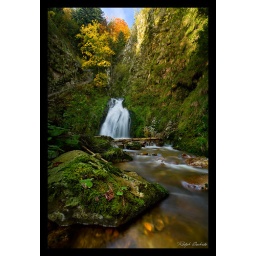
One of my pics from the trip to the waterfalls called &amp;quot;All Hallows&amp;quot; at the black forest in germany.